List of Hyakka Ryōran Samurai Girls episodes

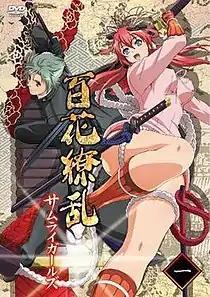
The first DVD/Blu-ray volume of "Hyakka Ryōran: Samurai Girls" released by Media Factory on November 25, 2010

Hyakka Ryōran: Samurai Girls is a 2010 anime television series based on the light novels written by Akira Suzuki and illustrated by Niθ, published by Hobby Japan. Produced by ARMS, the series is directed by KOBUN; series composition by Ryunosuke Kingetsu; music by Tatsuya Kato; produced by Hisato Usui, Ryūji Sekine, Shinsaku Tanaka, and Takuro Hatakeyama; character designs by Tsutomu Miyazawa; with narration in early episodes provided by Fumihiko Tachiki. The series takes place in Great Japan, an alternate version of Japan where the Tokugawa shogunate remained active and has remained isolated from the rest of the world, and the story centers on Muneakira Yagyu, a young man attending Buou Academic School, an academy located at the base of Mount Fuji where elite nobles train to become samurai warriors. His life takes a sudden turn when he meets Jubei Yagyu, a mysterious girl who fell from the sky naked who later becomes his first "Master Samurai" after receiving a kiss from her.